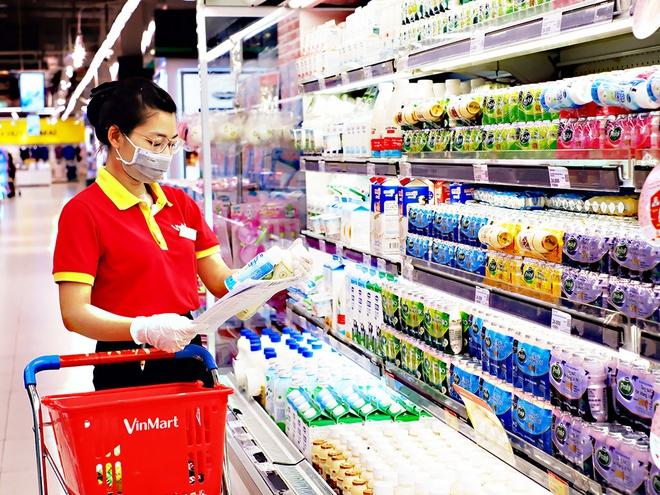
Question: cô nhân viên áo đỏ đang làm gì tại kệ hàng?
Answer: cô nhân viên áo đỏ đang kiểm tra sản phẩm